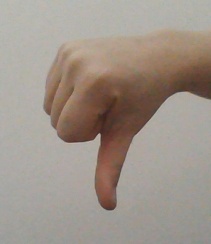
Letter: waw